Voyager Point, New South Wales

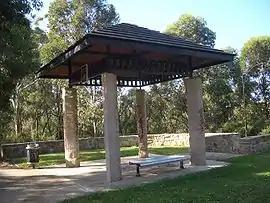
The Sanctuary, Voyager Point

Voyager Point is a suburb, in South Western Sydney, New South Wales, Australia. Voyager Point is located 25 kilometres (35 min) south of the Sydney central business district, in the local government area of the City of Liverpool. The only adjacent suburbs are Sandy Point, Holsworthy and Pleasure Point. Milperra, Panania and East Hills are located on the opposite bank of the Georges River. In the , Voyager Point recorded a population of 1,678 people.